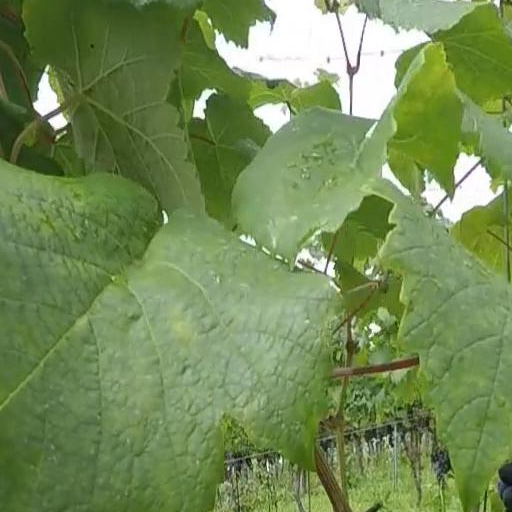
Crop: grape